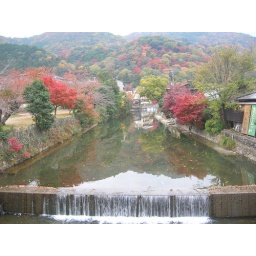
A river with colorful trees in Kyoto.